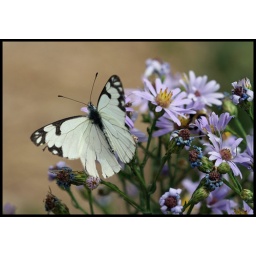
A butterfly and flowers at the beginning of the path to Harney Peak in Custer State Park